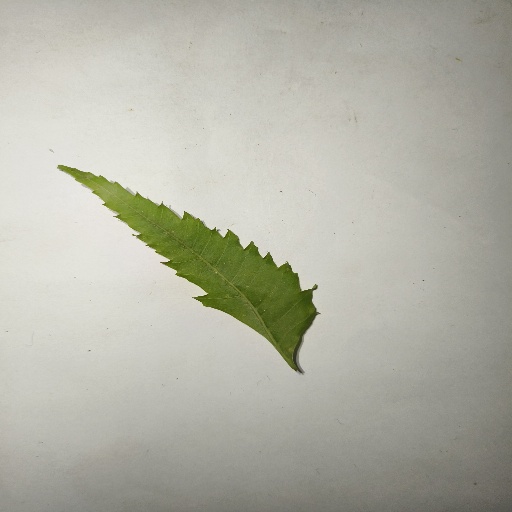
Species: Neem
Leaf condition: Healthy Leaf